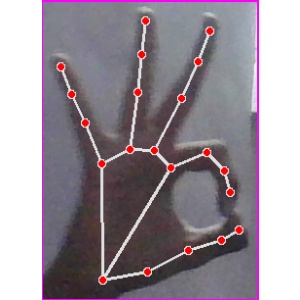
अक्षर: ण